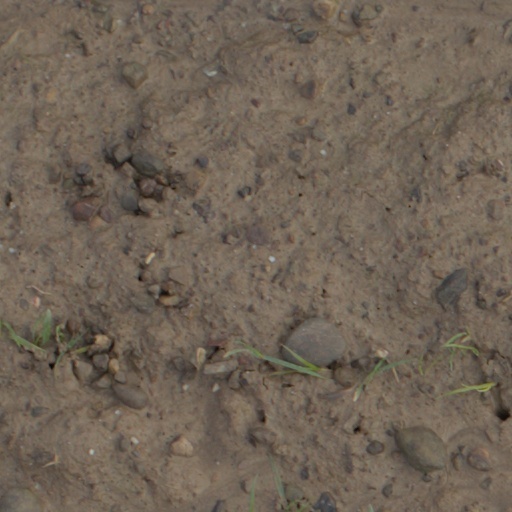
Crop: wheat